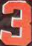
Number: 3